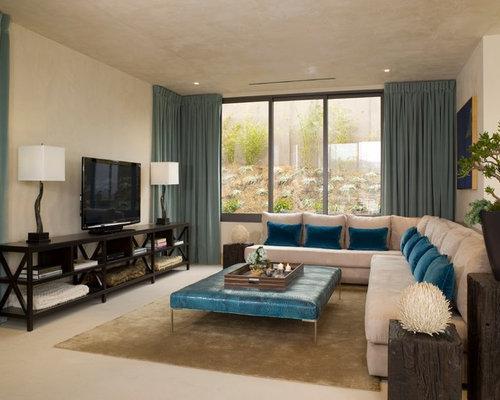
contemporary living room idea with beige walls and a tv stand